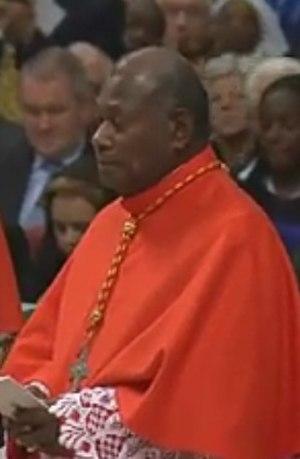
John Ribat, né le 9 février 1957, près de Rabaul, en Papouasie-Nouvelle-Guinée, est un prélat catholique, archevêque de Port-Moresby depuis 2008, créé cardinal par le pape François lors du consistoire du 19 novembre 2016.